Salmon pie

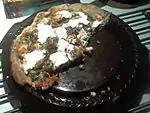
Alternate version with sour cream

Salmon pie, known as "pâté au saumon" in Quebec, is a pie or variant of "tourtière" filled with salmon.